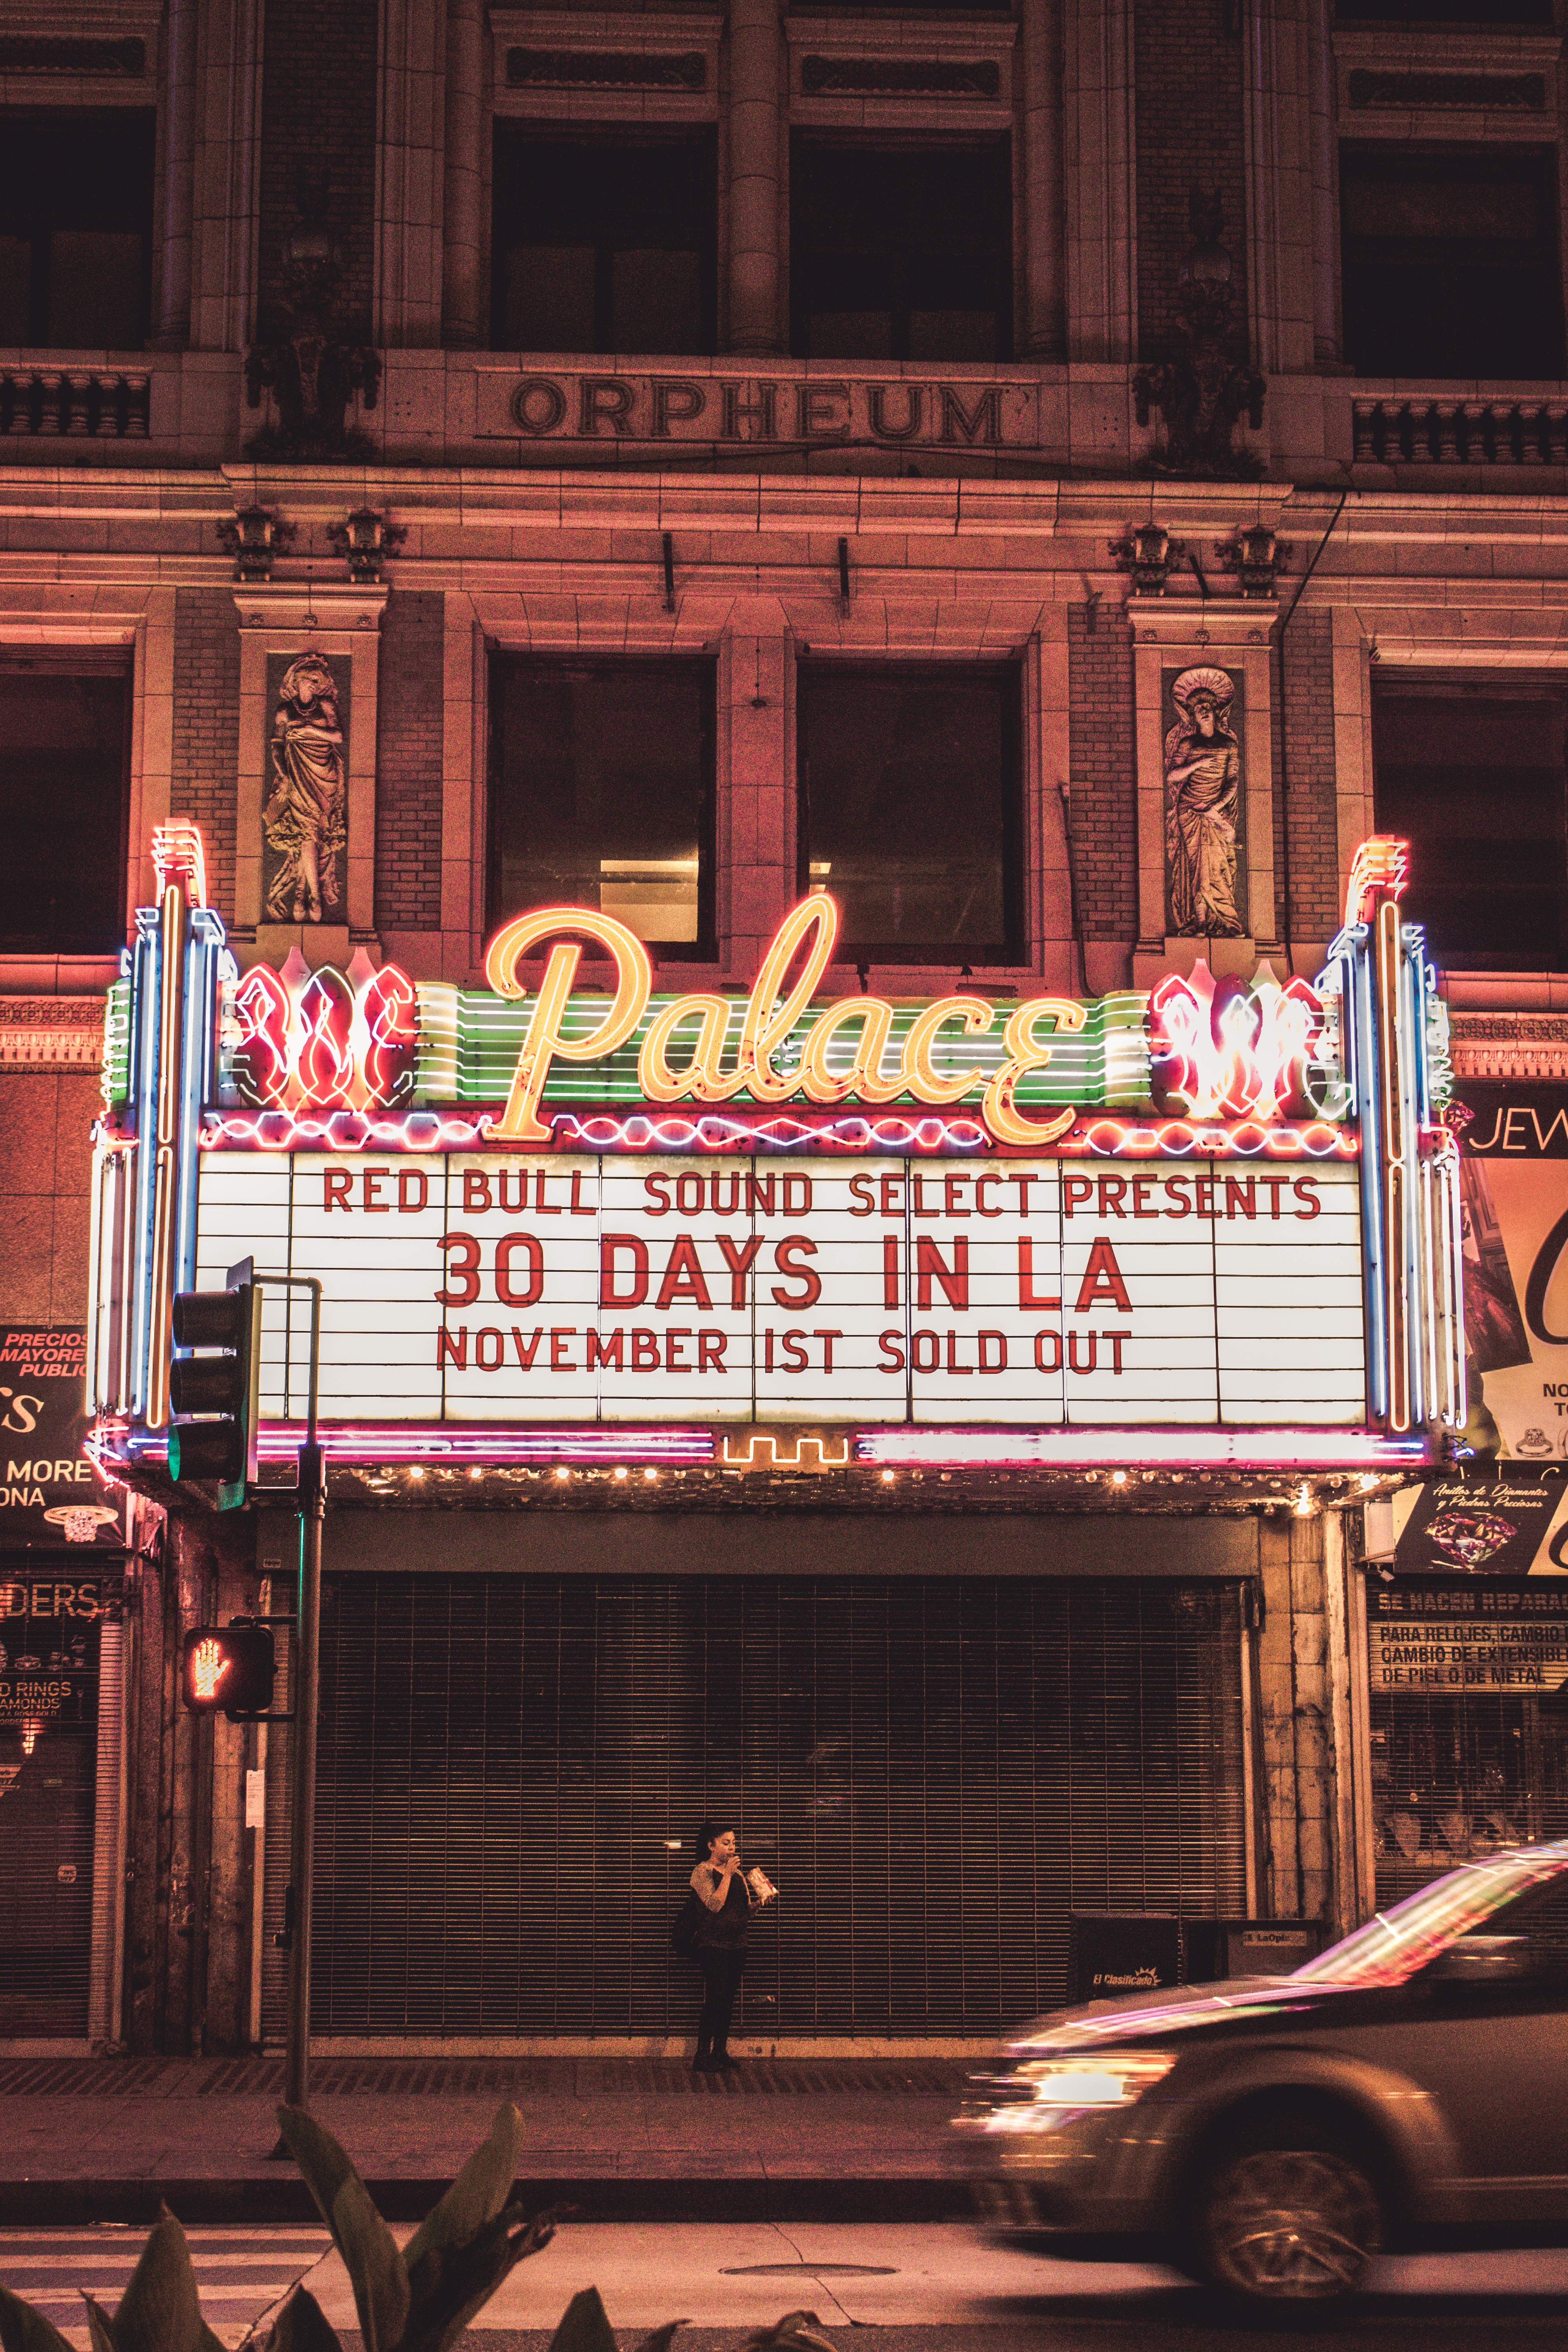
road, street, crowd, downtown, urban area